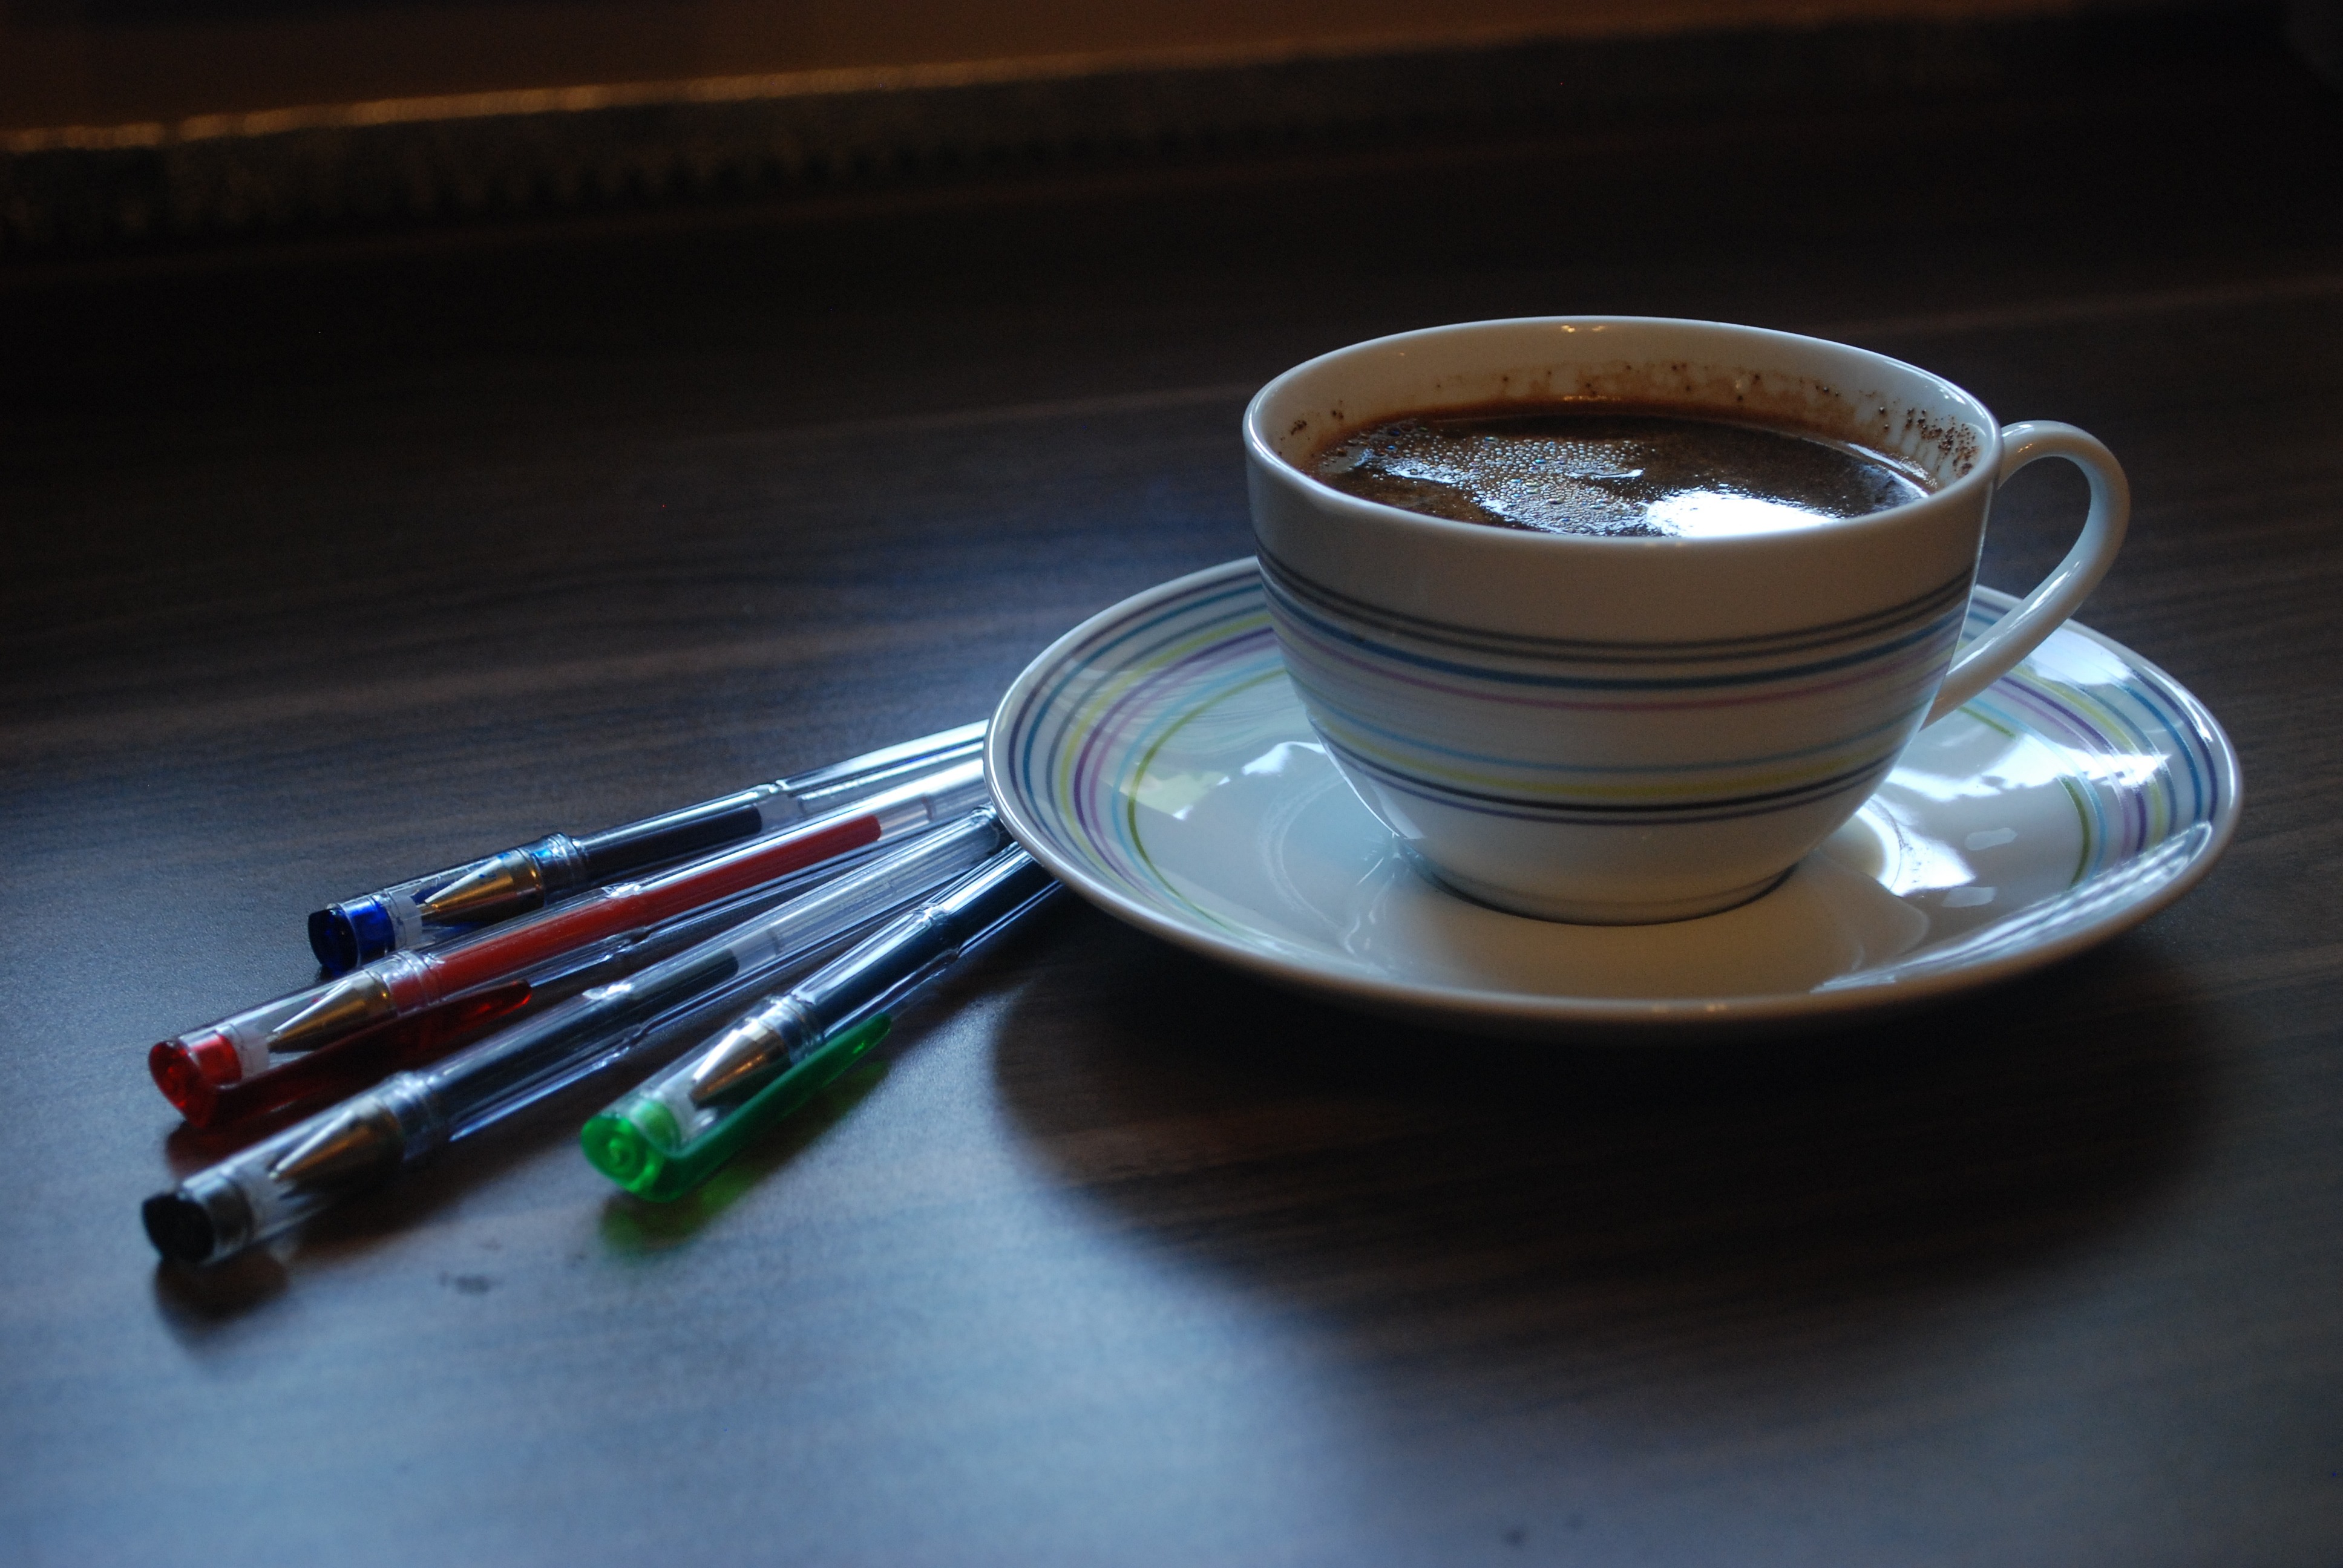
cafe, coffee, pen, cup, office, drink, mug, coffee cup, teacup, caffeine, relaxation, pens, break, flavor, work desk, the drink, office supplies, layout, coffee sypana